George Dibbern

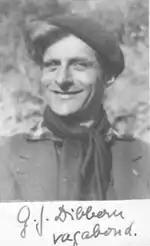

George John Dibbern (born Georg Johann Dibbern; March 26, 1889 – June 12, 1962) was an author, adventurer, and sailor-philosopher. He was a free-thinker, a self-declared citizen of the world, and a friend of American author Henry Miller.